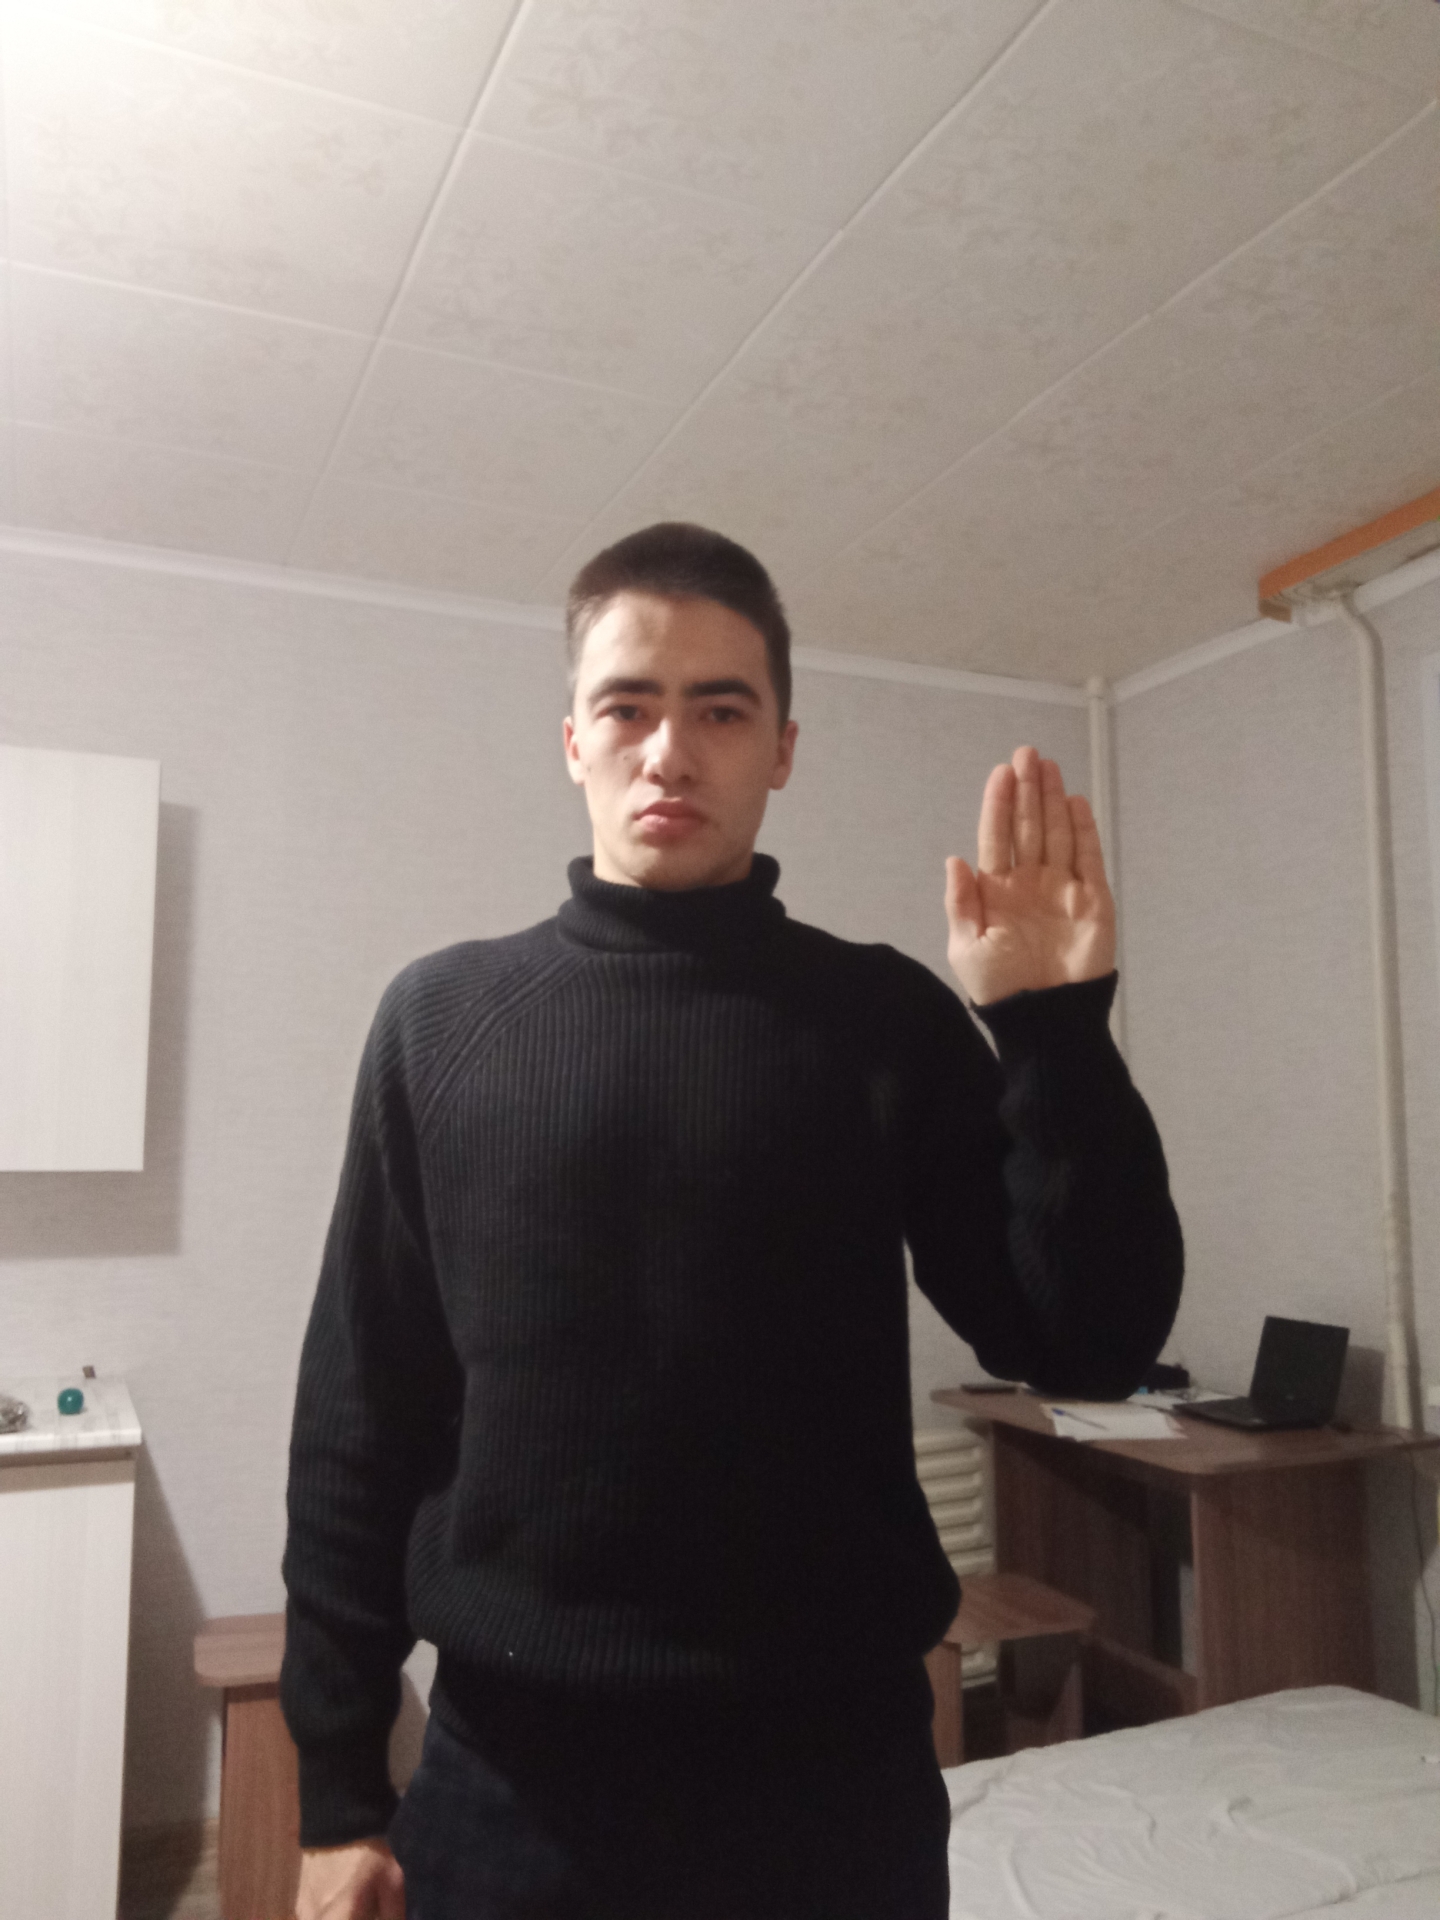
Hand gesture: stop